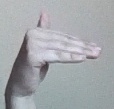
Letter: khaa